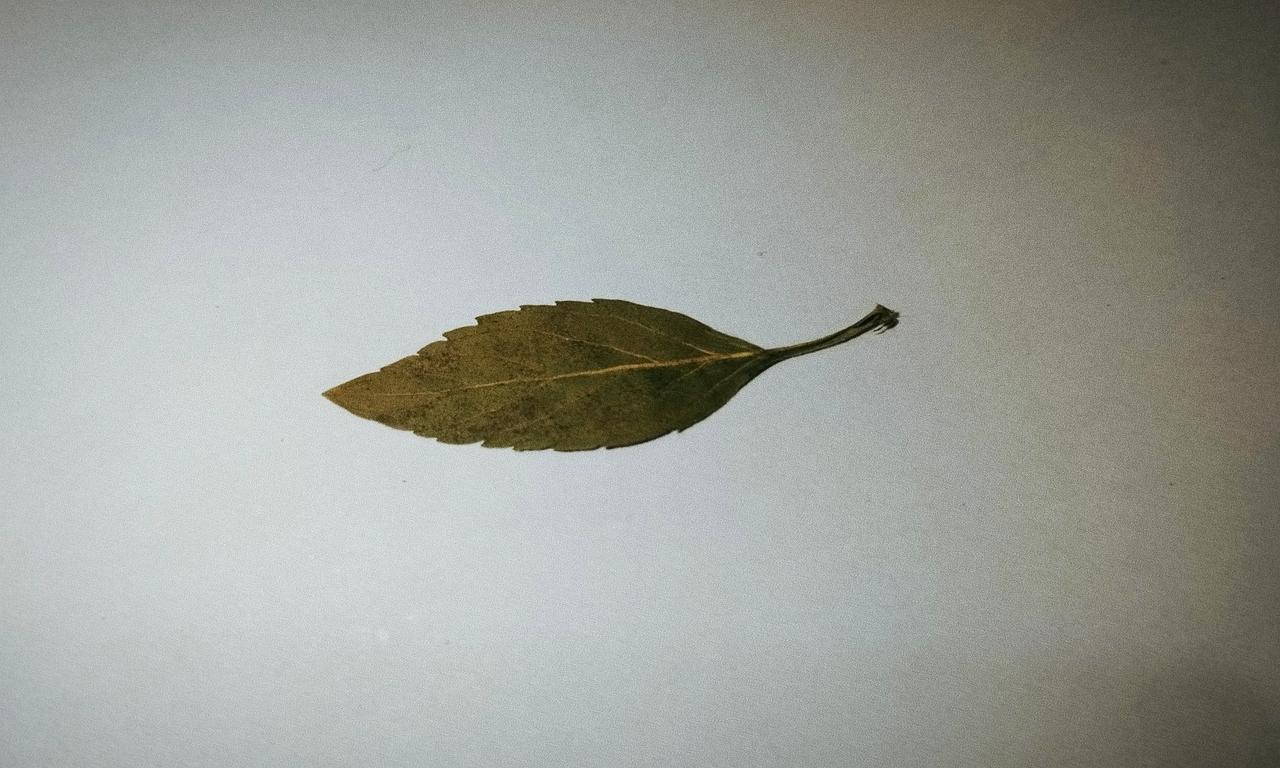
Label: Dried